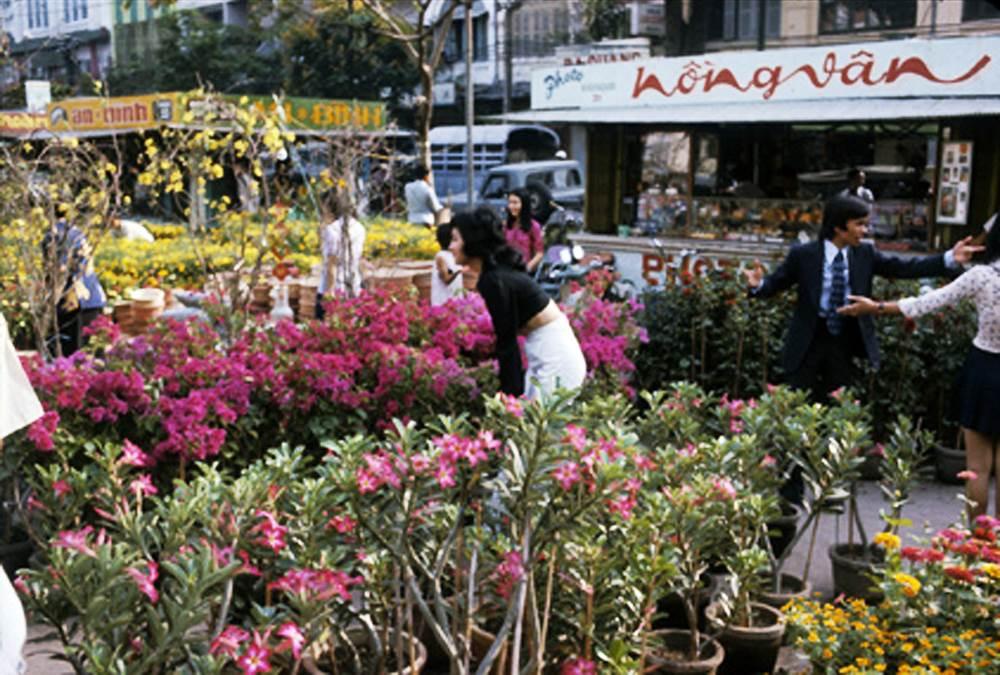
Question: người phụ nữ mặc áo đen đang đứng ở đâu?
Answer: trong một vườn hoa